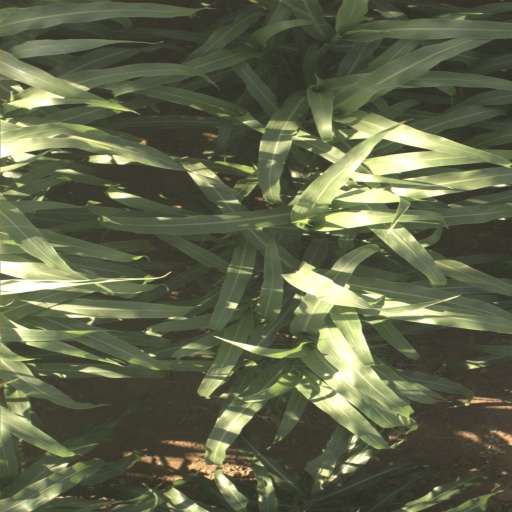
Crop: sorghum